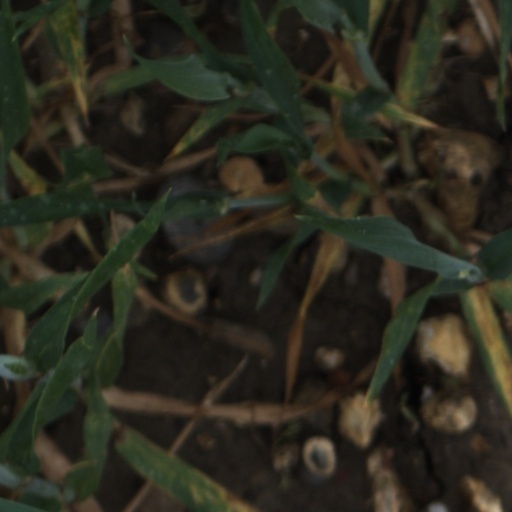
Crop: wheat